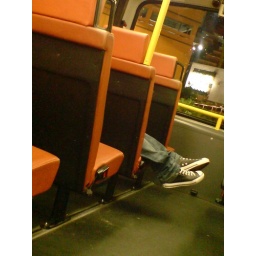
Tired boy taken over the whole seat for his resting pleasure.